Osismii

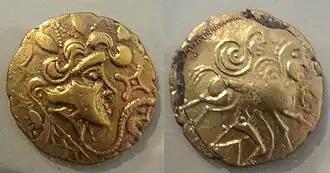
Coins of the Osismii.

The Osismii, Ossismii, or Ostimii (also Ossismi, Osismi) were a Gallic tribe dwelling in the western part of the Armorican Peninsula (modern Brittany) during the Iron Age and the Roman period.